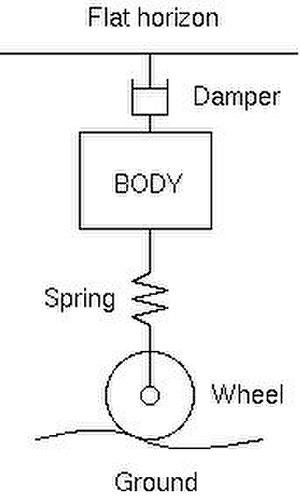
La commande Skyhook est un modèle de régulation de la position verticale d'un objet fondé sur un amortisseur imaginaire auquel l'objet serait suspendu. Elle est principalement utilisée pour la suspension active de véhicules.